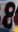
Number: 8